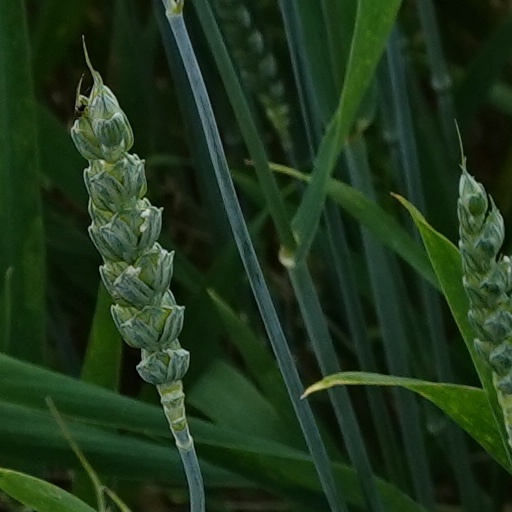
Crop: wheat